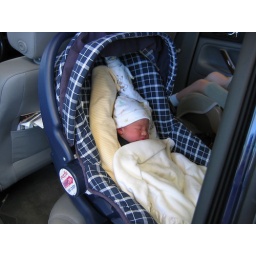
Ryan's first ride in the car seat .